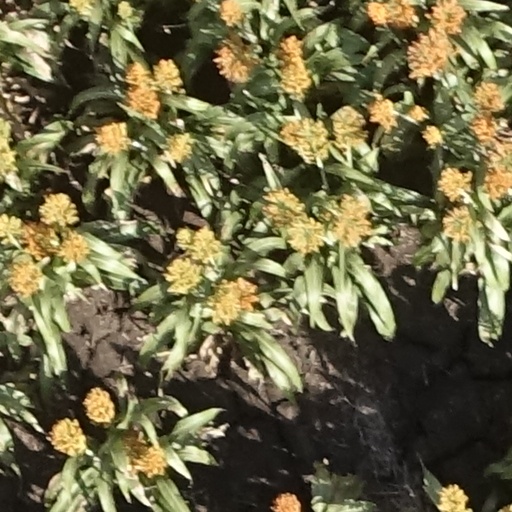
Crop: sorghum